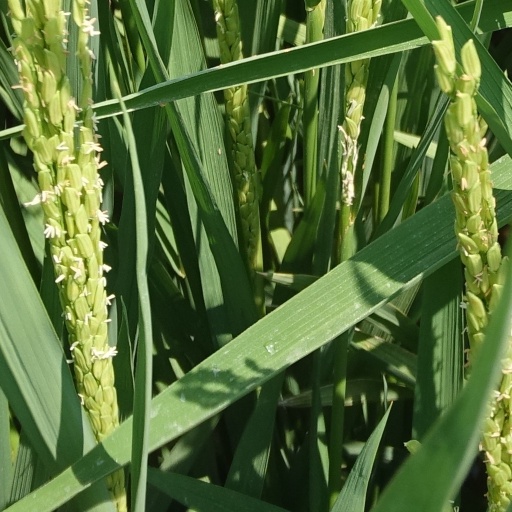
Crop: rice